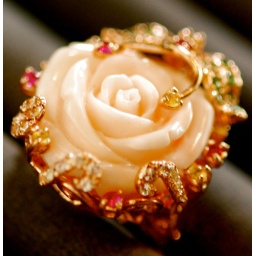
Pink coral with mix sapphires set in rose gold plated sterling silver